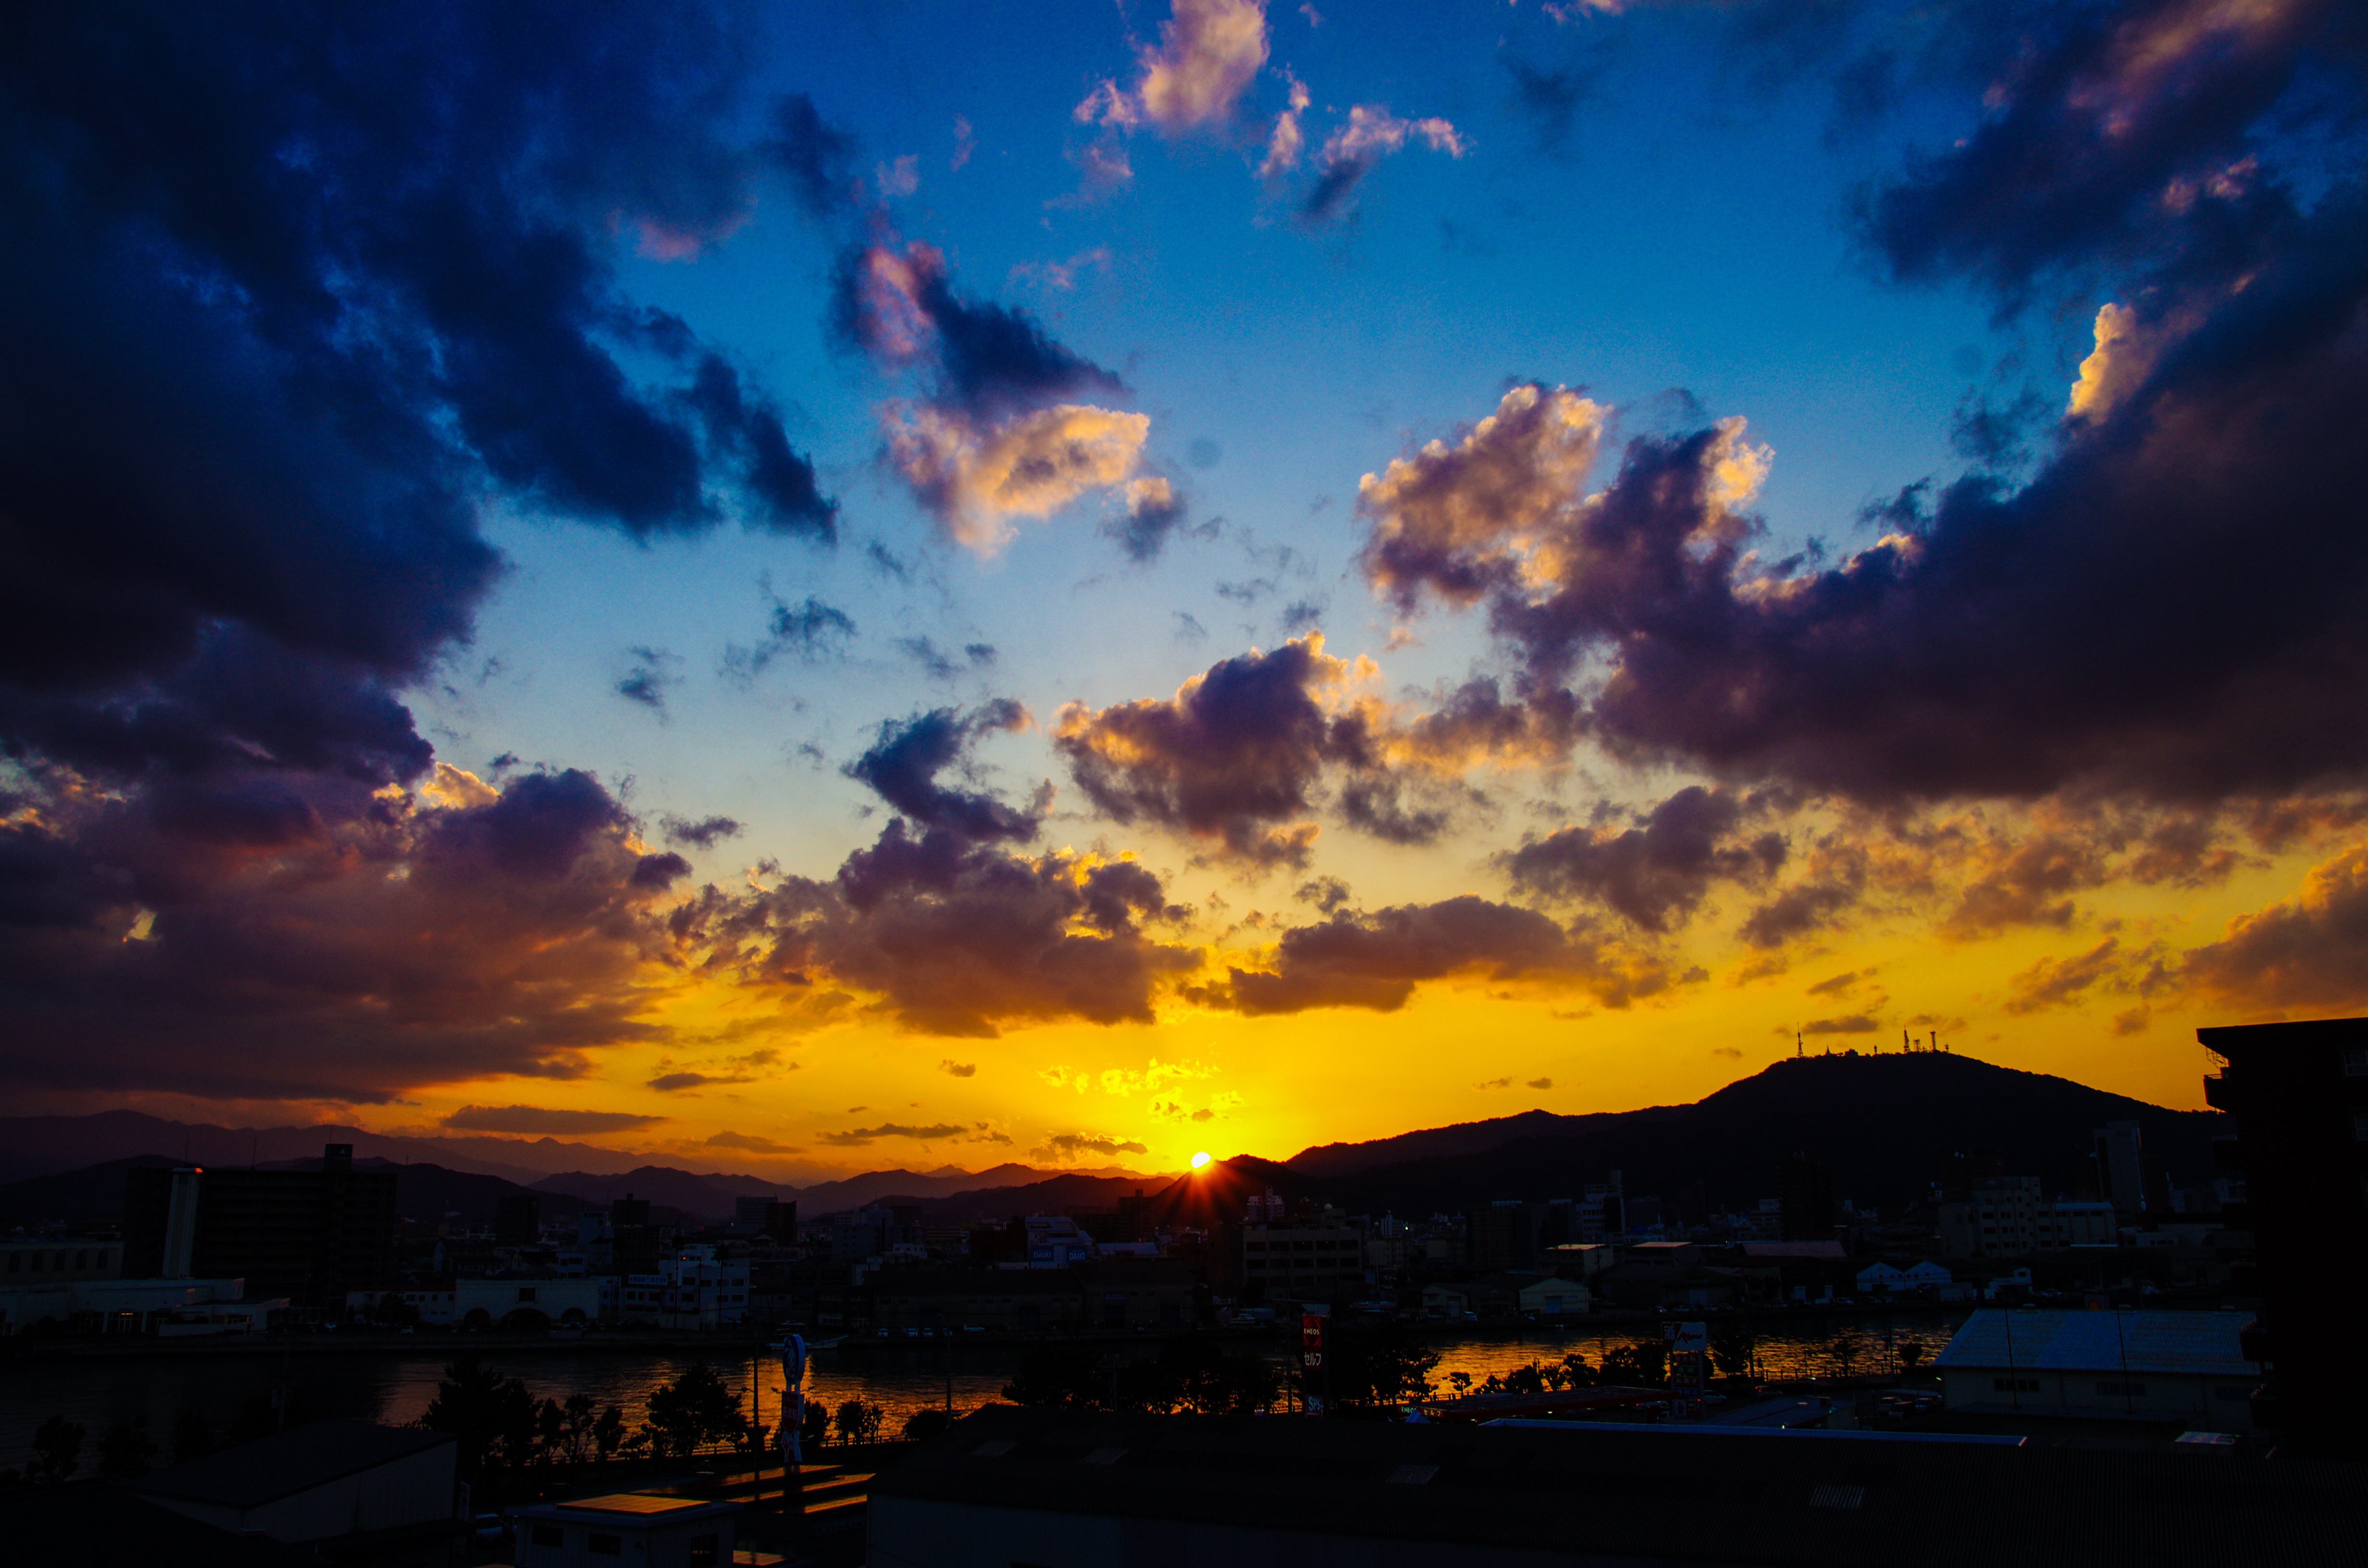
landscape, sea, horizon, cloud, sky, sun, sunrise, sunset, morning, dawn, atmosphere, dusk, evening, afterglow, red sky at morning